Listening to Prozac

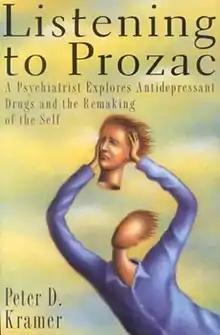
Cover of "Listening to Prozac"

Listening to Prozac: A Psychiatrist Explores Antidepressant Drugs and the Remaking of the Self is a book written by psychiatrist Peter D. Kramer. Written in 1993, the book discusses how the advance of the anti-depressant drug Prozac might change the way we see personality, the relationship between neurology and personality.